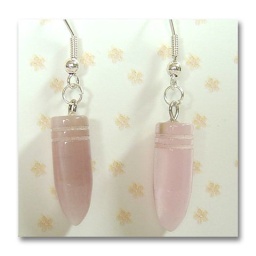
Glass earrings in pink rose quartz color